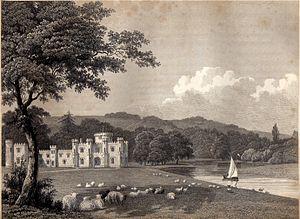
Sir Charles Merrik Burrell, 3ᵉ baronnet est un homme politique conservateur anglais. Il représente New Shoreham pendant cinquante-six ans et devient le père de la Chambre des communes.